Flame test

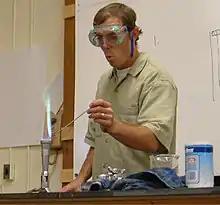
The flame test carried out on a copper halide. The characteristic bluish-green color of the flame is due to the copper.

A flame test is relatively quick test for the presence of some elements in a sample. The technique is archaic and of questionable reliability, but once was a component of qualitative inorganic analysis. The phenomenon is related to pyrotechnics and atomic emission spectroscopy. The color of the flames is understood through the principles of atomic electron transition and photoemission, where varying elements require distinct energy levels (photons) for electron transitions.